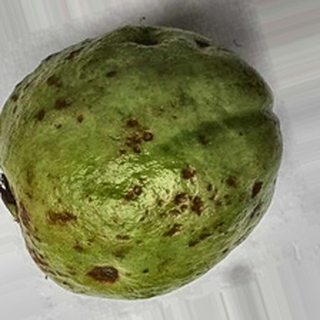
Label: guava_anthracnose